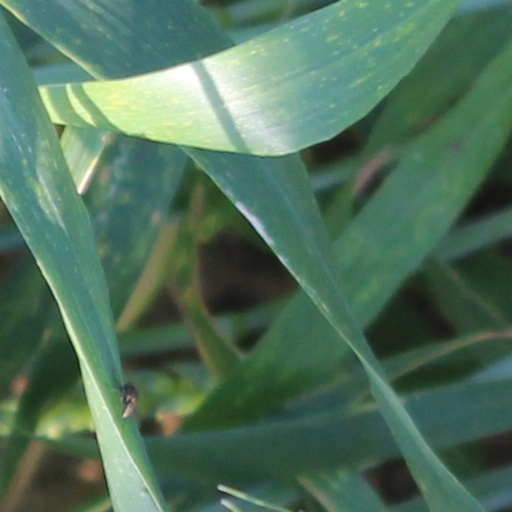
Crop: wheat